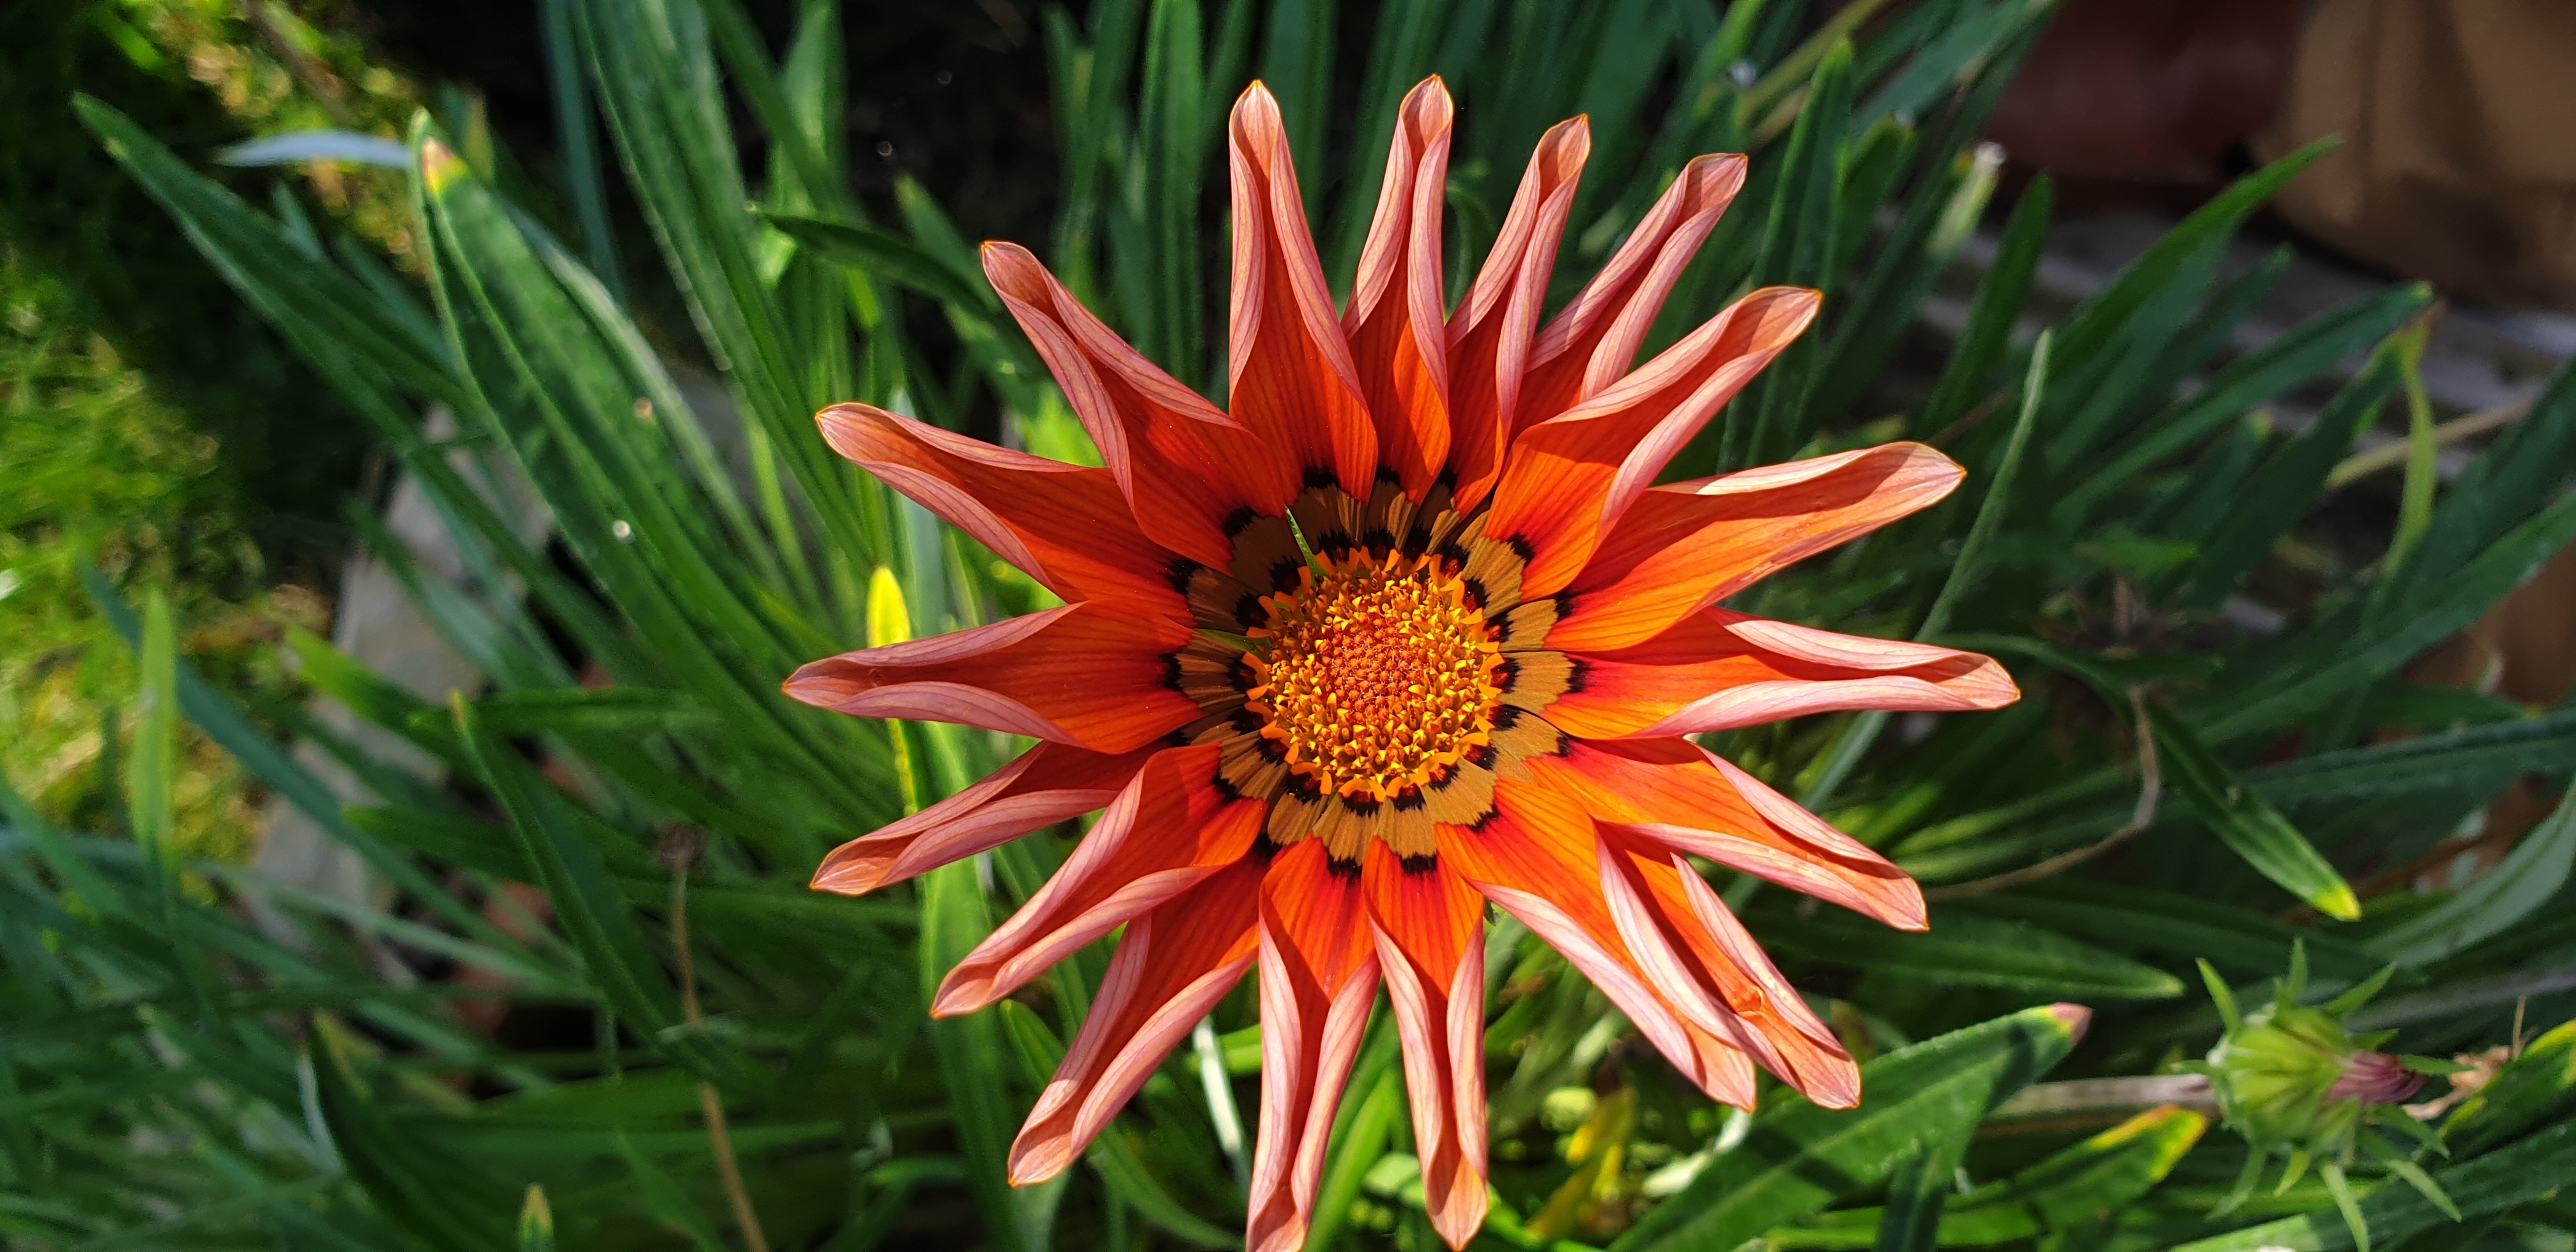
flower, flowering plant, plant, gazania, orange, petal, botany, wildflower, terrestrial plant, annual plant, herbaceous plant, daisy family, gerbera, pollen, vascular plant, perennial plant